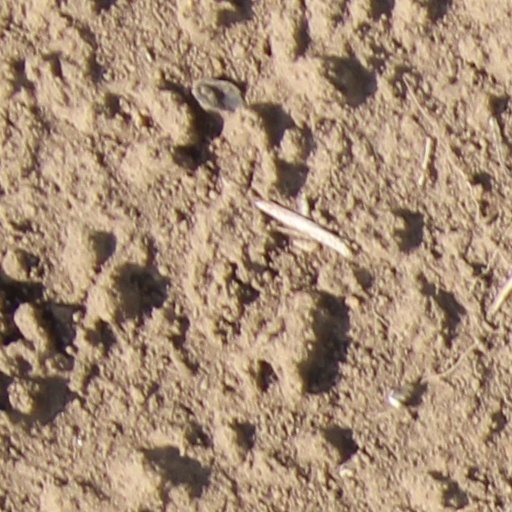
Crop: wheat